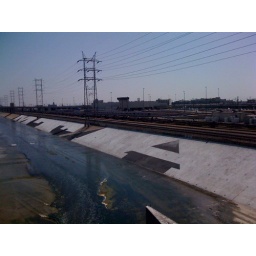
Amazing! Located in the LA river adjacent to the 1st. street bridge. Monumental scale